A Boy Named Sue (film)

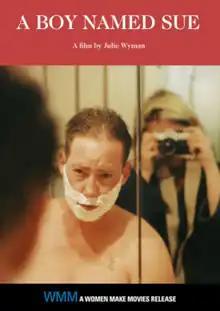
Cover of Women Make Movies release

A Boy Named Sue is a 2001 documentary film directed by Julie Wyman. It shows the life and transition of Theo, a transgender man who undergoes various stages of transition (including a mastectomy and hormone therapy). The protagonist is filmed extensively throughout, gives a number of interviews, and eventually settles down as a gay male. The film's title is taken from the song "A Boy Named Sue".